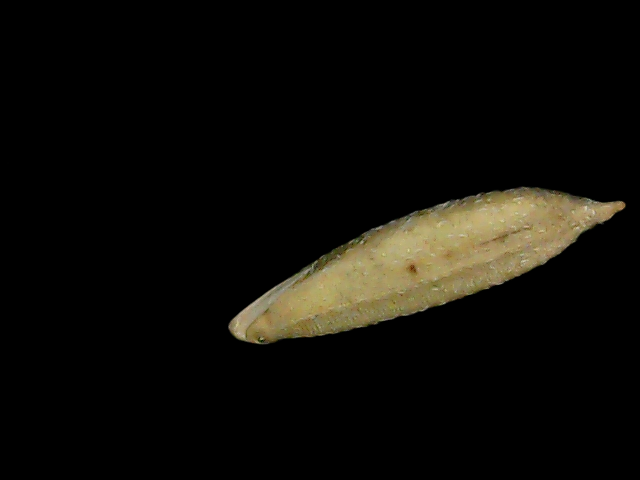
Rice variety: Bd49